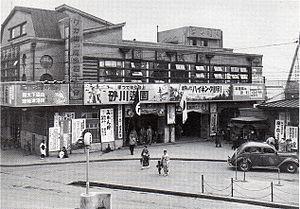
La gare de Tennoji est une gare ferroviaire de la ville d'Osaka au Japon. Elle est située dans l'arrondissement de Tennōji. La gare est gérée par la JR West et par le métro d'Osaka.